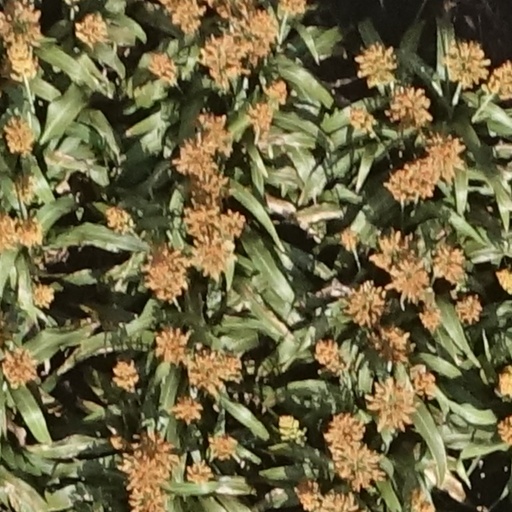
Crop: sorghum